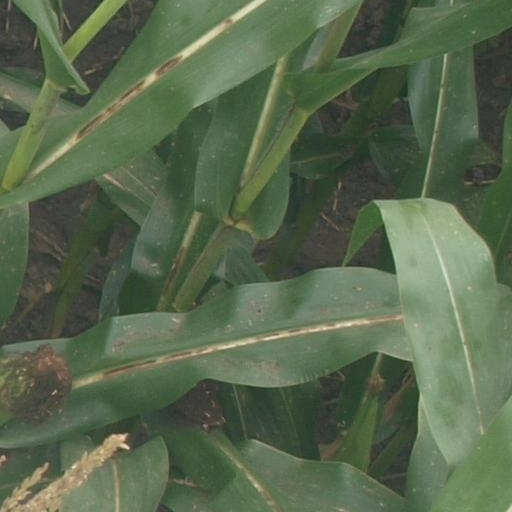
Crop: maize; corn